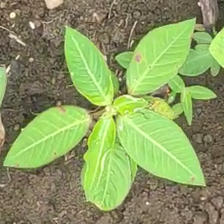
Weed species: Moti_dudhi(Euphorbia_geneculata_L)